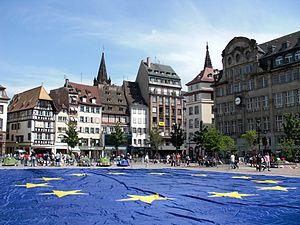
Drapeau européen à Strasbourg (France) durant la Journée de l'Europe en 2009. Polski: Flaga Unii Europejskiej w Strasburgu (Francja) podczas Dnia Europy (2009). Українська: Великий прапор Європи в Стразбурзі (Франція) під час Дня Європи у 2009 році.
La Journée de l'Europe est une journée internationale célébrée le 9 mai dans les États membres de l'Union européenne pour commémorer la Déclaration Schuman du 9 mai 1950 ; ce discours, prononcé avant la naissance de la Communauté économique européenne, est considéré comme le texte fondateur de l'Union. La Journée de l'Europe a été instituée en 1985 par le Conseil européen lors de sa réunion à Milan.